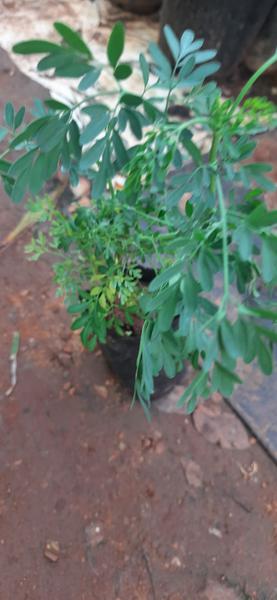
Plant: Nagadali